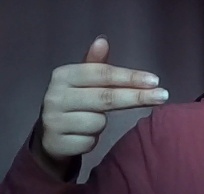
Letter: ghain